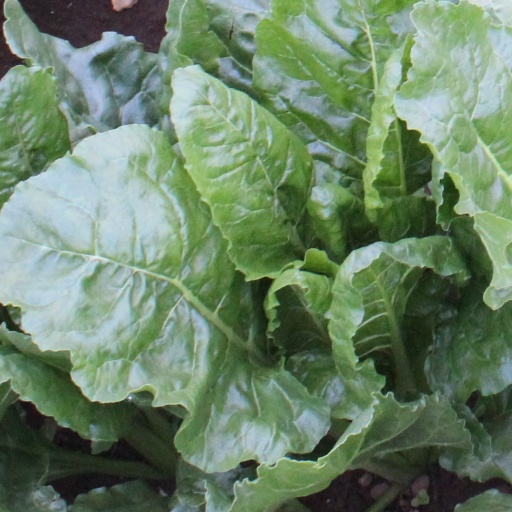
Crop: sugar beet